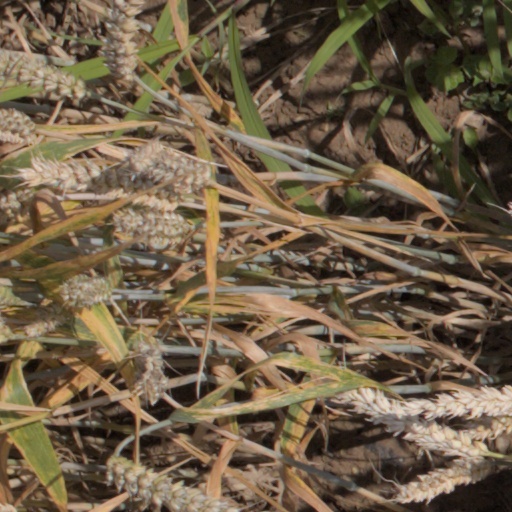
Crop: wheat